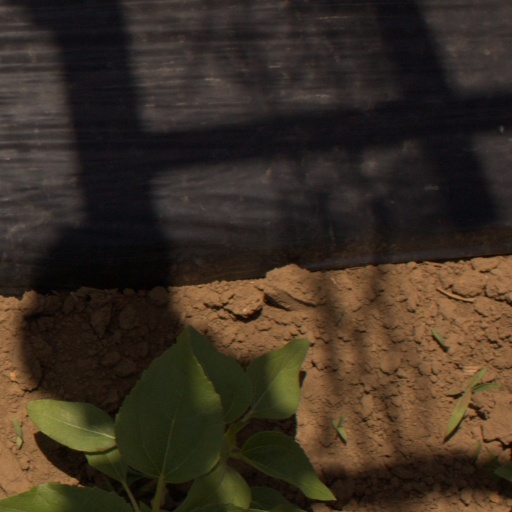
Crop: Jerusalem artichoke